Broxbourne Mill

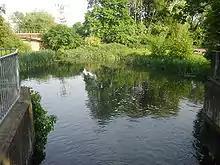
The millpool and stream. The West Anglia Main Line railway bridge is in background

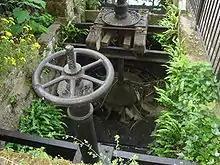
Mill machinery

Broxbourne Mill is located at the Old Mill and Meadows Site Lee Valley Park, Broxbourne, Hertfordshire.